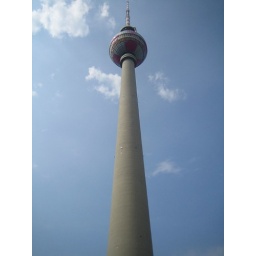
The TV tower in Berlin